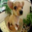
Label: dog